Port Authority of Thailand

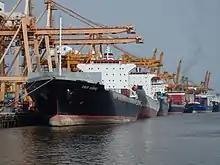
Sinar Subang cargo ship at Bangkok Port

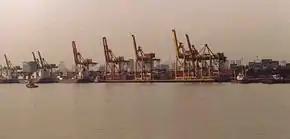
Cranes at Khlong Toei Harbor (Bangkok Port)

The Bangkok Port area is on the east side of the Chao Phraya River in Khlong Toei District occupying over , with jurisdiction of 66 km of riverfront.